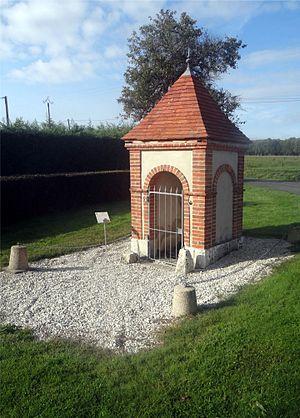
L'oratoire-fontaine Saint-Genou, Noyers, Loiret, France.
Noyers est une commune française située dans le département du Loiret, en région Centre-Val de Loire.